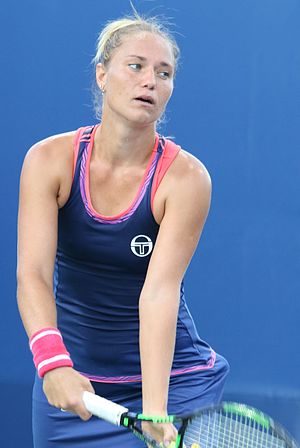
Kateryna Bondarenko
Kateryna Bondarenko er en professionel tennisspiller fra Ukraine.